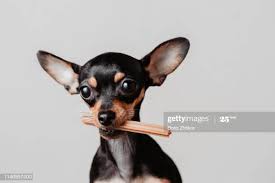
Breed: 237-n000095-toy_terrier